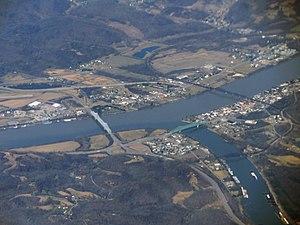
Le Silver Memorial Bridge est un pont cantilever qui franchit l'Ohio entre Gallipolis et Henderson. Il a été construit en 1969 par l'ingénieur E. Lionel Pavlo.